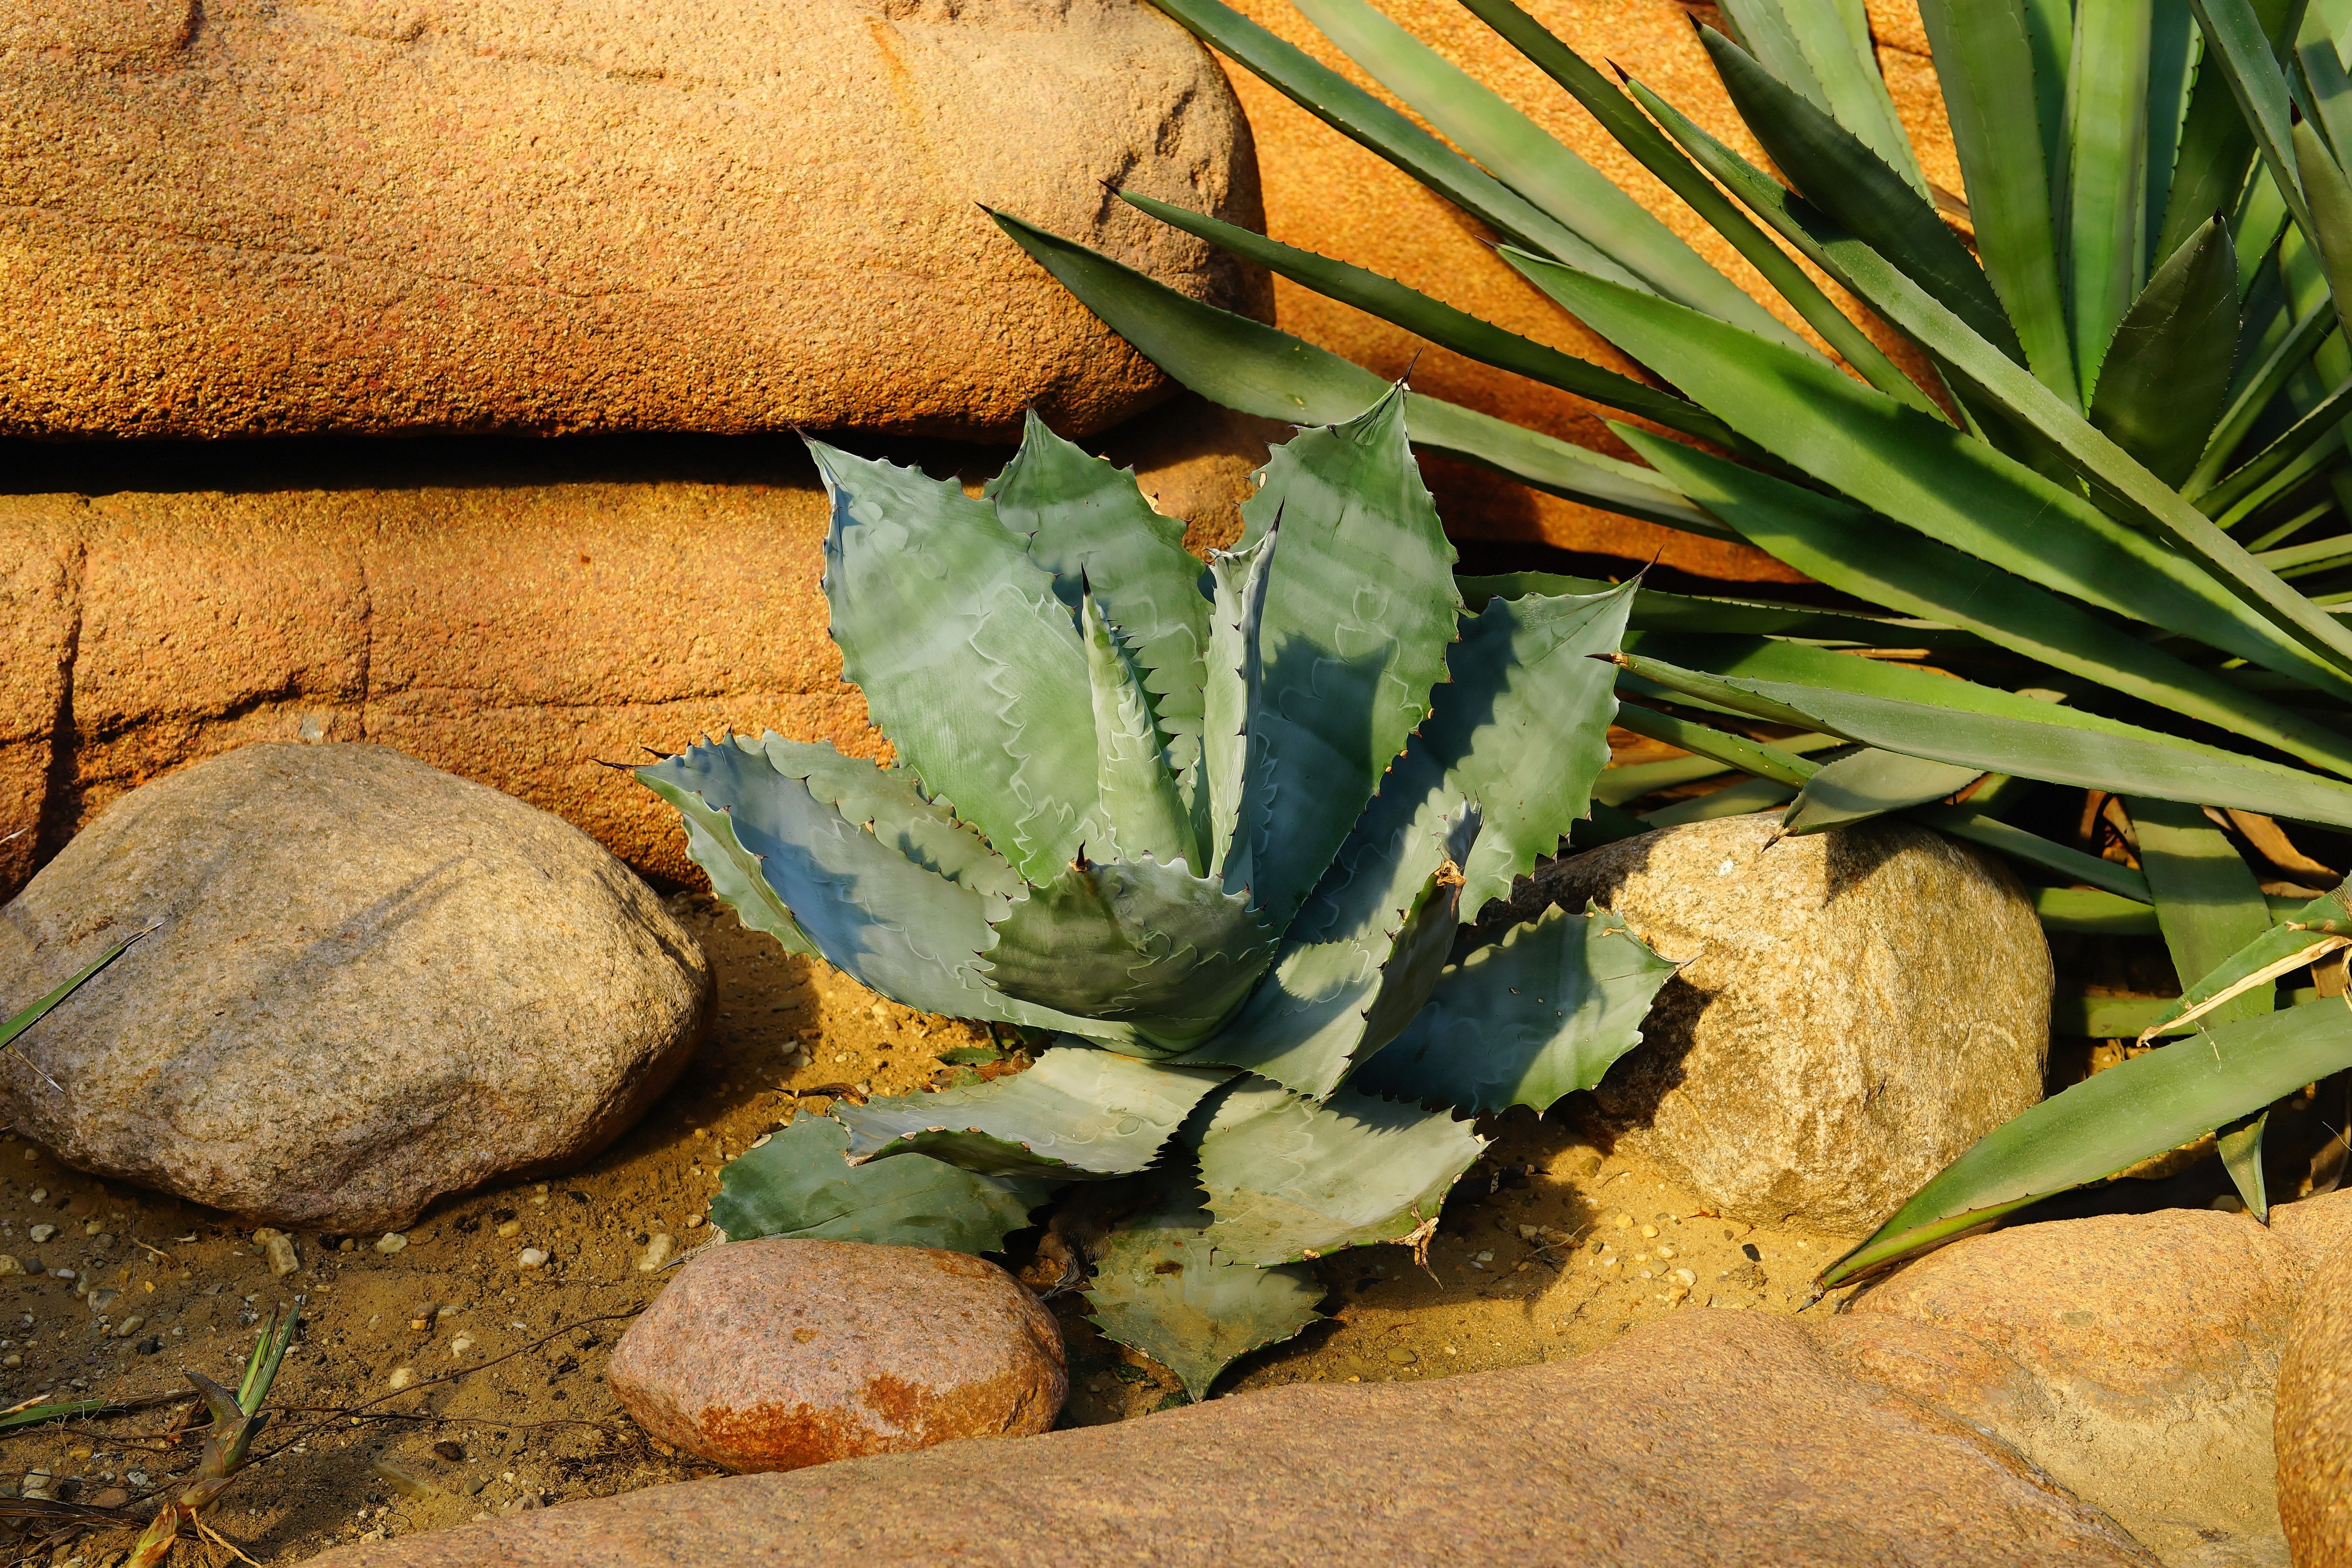
landscape, nature, grass, sand, rock, cactus, plant, sun, leaf, desert, flower, dry, green, soil, botany, garden, flora, fauna, sandy, stones, hot, thorns, spur, flowering plant, steinig, grass family, land plant